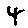
Label: 4